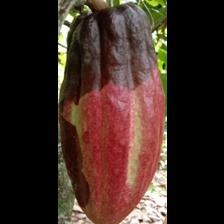
Label: phytophthora